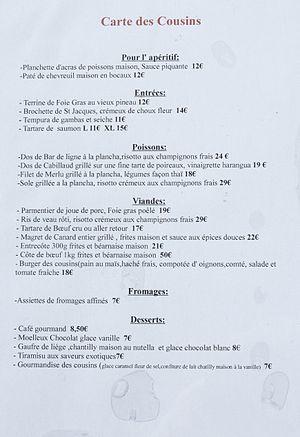
La carte 2013 du restaurant de cuisine traditionnelle française ""L' Atelier des Cousins"" situé au 10 rue Chef de Ville à La Rochelle. La Rochelle, Charente Maritime, France."